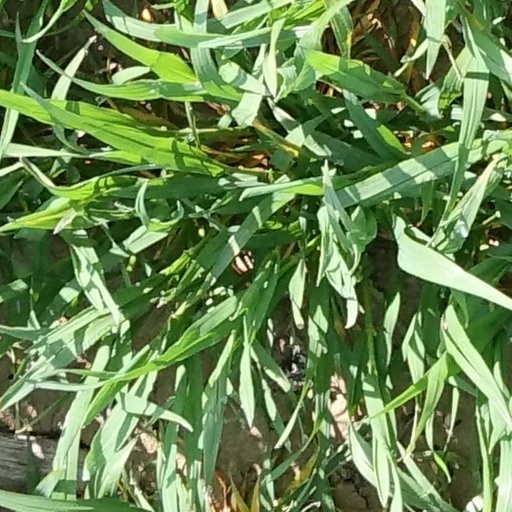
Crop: wheat